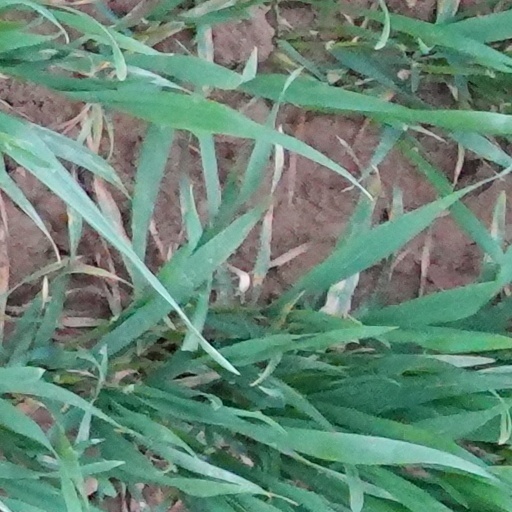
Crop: wheat